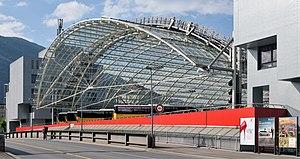
Gare routière à Coire (Chur) en Suisse. La construction du batiment fut terminée en 1993 d'après les plans des architectes Richard Brosi et Robert Obrist.